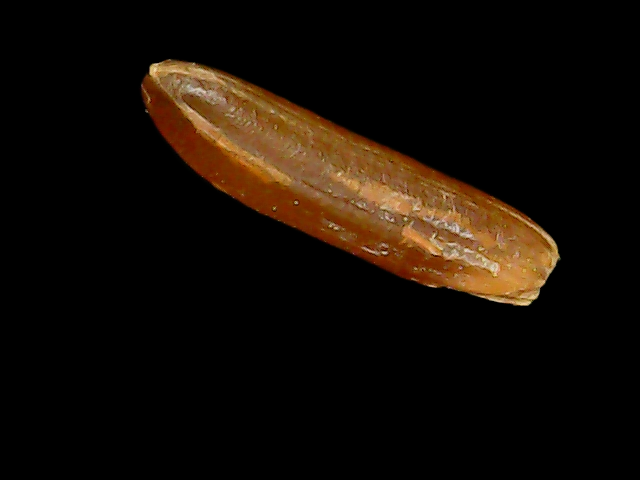
Rice variety: Binadhan20